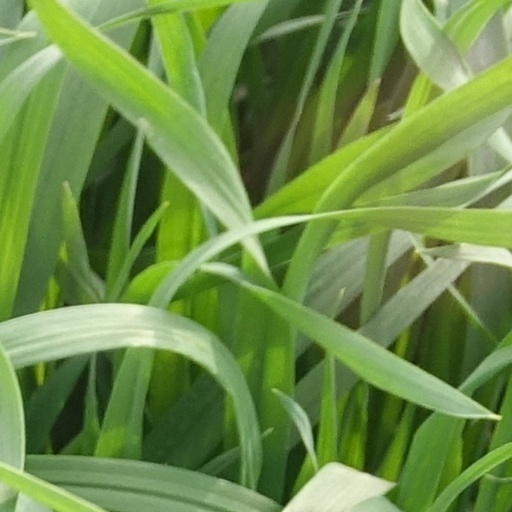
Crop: wheat